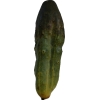
Label: cucumber